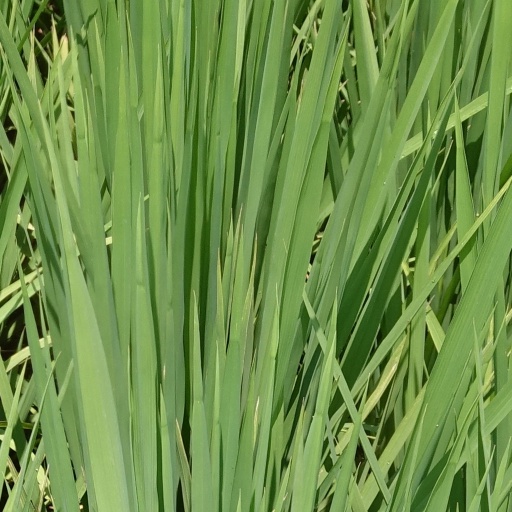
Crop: rice